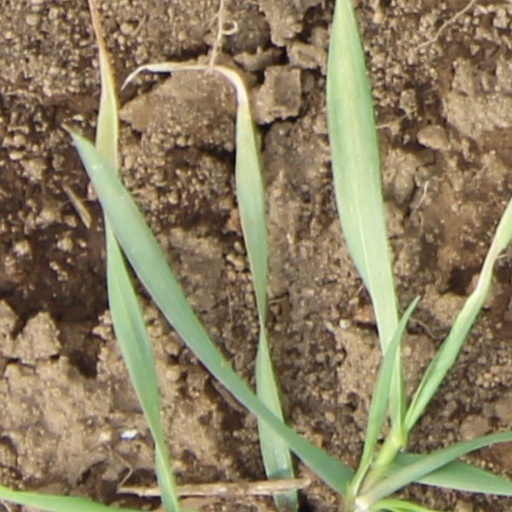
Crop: wheat